Modern history of Saudi Arabia

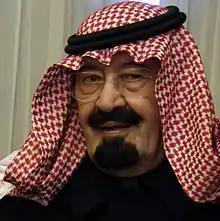
King Abdullah

There was a serious escalation in militant violence in 2004. In April four police officers and a security officer were killed in attacks near Riyadh. A car bomb at security forces' HQ in Riyadh killed four, wounds 148. A group linked to al-Qaeda claimed responsibility. In May, an attack at a petrochemical site in Yanbu killed five foreigners. Another attack and hostage-taking at an oil company compound in Khobar saw 22 people killed. In June, there were three gun attacks in Riyadh within a week, leaving two Americans and a BBC cameraman dead. The same week, a U.S. engineer was abducted and beheaded, his filmed death caused revulsion in America. Security forces killed the local al-Qaeda leader shortly afterwards, but an amnesty for militants which followed had only limited effect despite a fall in militant activity. In December, an attack on the U.S. consulate in Jeddah led to five staff and four attackers being killed. Two car bombs exploded in central Riyadh and security forces killed seven suspects in a subsequent raid.